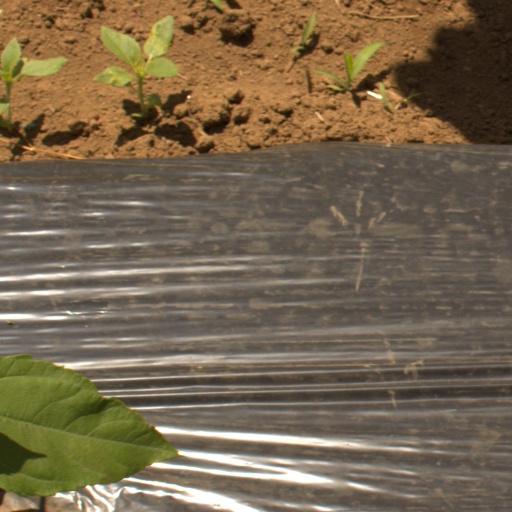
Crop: Jerusalem artichoke